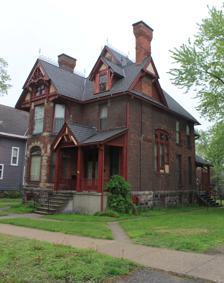
Building: George W. Palmer House
Country: United States of America
Year built: 1885
Historic house in Michigan, United States United States historic place George W. Palmer House U.S. National Register of Historic Places Show map of Michigan Show map of the United States Location 138 E. Middle St., Chelsea, Michigan Coordinates 42°19′5″N 84°1′8″W / 42.31806°N 84.01889°W / 42.31806; -84.01889 Area less than one acre Built c. 1885 ( 1885 ) Architectural style Queen Anne NRHP reference No. 96001377 Added to NRHP November 29, 1996 The George W. Palmer House (also known as the Chelsea Private Hospital ) is a historic house located in Chelsea, Michigan . History The house was constructed in about 1885 for physician George W. Palmer. In 1905, Daniel Charles McLaren, a prominent local businessman and village president, bought the house. In 1936, a small private hospital, known as Chelsea Private Hospital, moved into the building. The hospital, operated by Nettie Notten, had opened in 1926 in another location, and served patients of doctors Malcolm Sibbald and Joseph Fisher. The hospital moved into the Palmer house when the original location was wanted for a post office. Nettie and her husband Ehlert, a dairy farmer, lived on the ground floor, while the rooms on the upper floor served as a hospital. However, Malcolm Sibbald soon retired, and in 1942, Joseph Fisher went off to serve in World War II , and the hospital closed down. The house then served as a rooming house for women working in local defense industries. It then operated for years as an apartment house with a first-floor chiropractic clinic. It was purchased in 1991 by John L. and Jacquelyn Frank, who restored the structure as a single-family home. The home was purchased in 2014 by Mark VanDeWege and Staci Gatica. It was listed on the National Register of Historic Places on November 29, 1996. Description The George W. Palmer House is an exceptional example of a brick Queen Anne single-family home. It is a two-story brick-clad structure sitting on a fieldstone foundation. The floorplan is fundamentally L-shaped, with the addition of a side bay and rear projection. The brickwork contains areas of offset and soldiered bricks, as well as stone window detailing and quoins , making interesting variation in color and texture. The house is topped with a hip roof with cross gables and a large gabled hood over the front facade, balanced with a smaller gabled dormer over the entrance. The gables are wooden, and finished with shingle- or stick-work; the roof is clad with lozenge-shaped asphalt shingles. Small shed-roofed porches at the front, side, and rear cover the entrances. References